Holy Grail

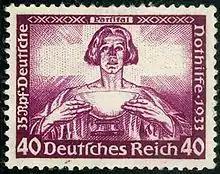
The Grail depicted on a 1933 German stamp

In the modern era, a number of places have become associated with the Holy Grail. One of the most prominent is Glastonbury in Somerset, England. Glastonbury was associated with King Arthur and his resting place of Avalon by the 12th century. In the 13th century, a legend arose that Joseph of Arimathea was the founder of Glastonbury Abbey. Early accounts of Joseph at Glastonbury focus on his role as the evangelist of Britain rather than as the custodian of the Holy Grail, but from the 15th century, the Grail became a more prominent part of the legends surrounding Glastonbury. Interest in Glastonbury resurged in the late 19th century, inspired by renewed interest in the Arthurian legend and contemporary spiritual movements centered on ancient sacred sites. In the late 19th century, John Goodchild hid a glass bowl near Glastonbury; a group of his friends, including Wellesley Tudor Pole, retrieved the cup in 1906 and promoted it as the original Holy Grail. Glastonbury and its Holy Grail legend have since become a point of focus for various New Age and Neopagan groups.